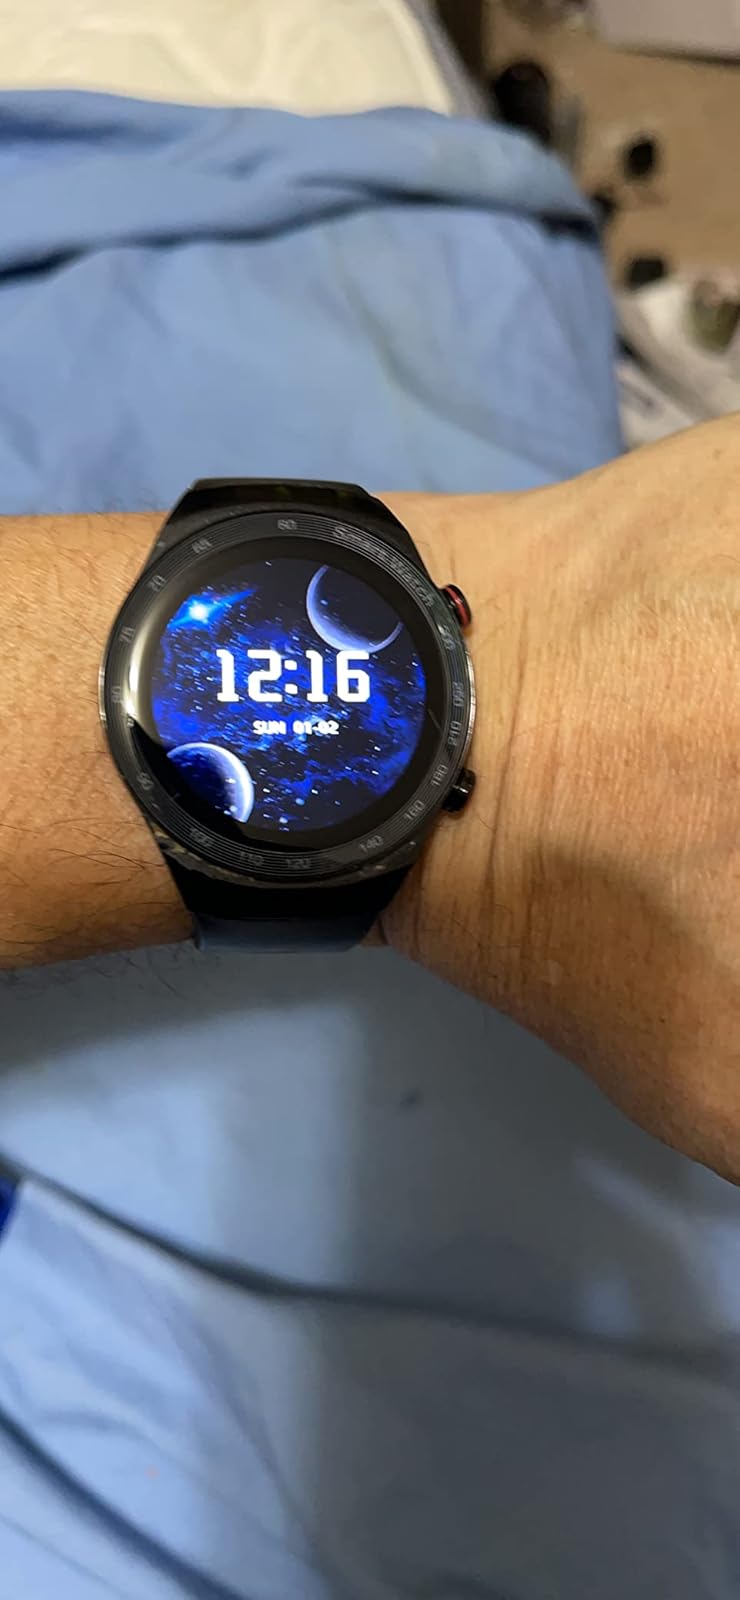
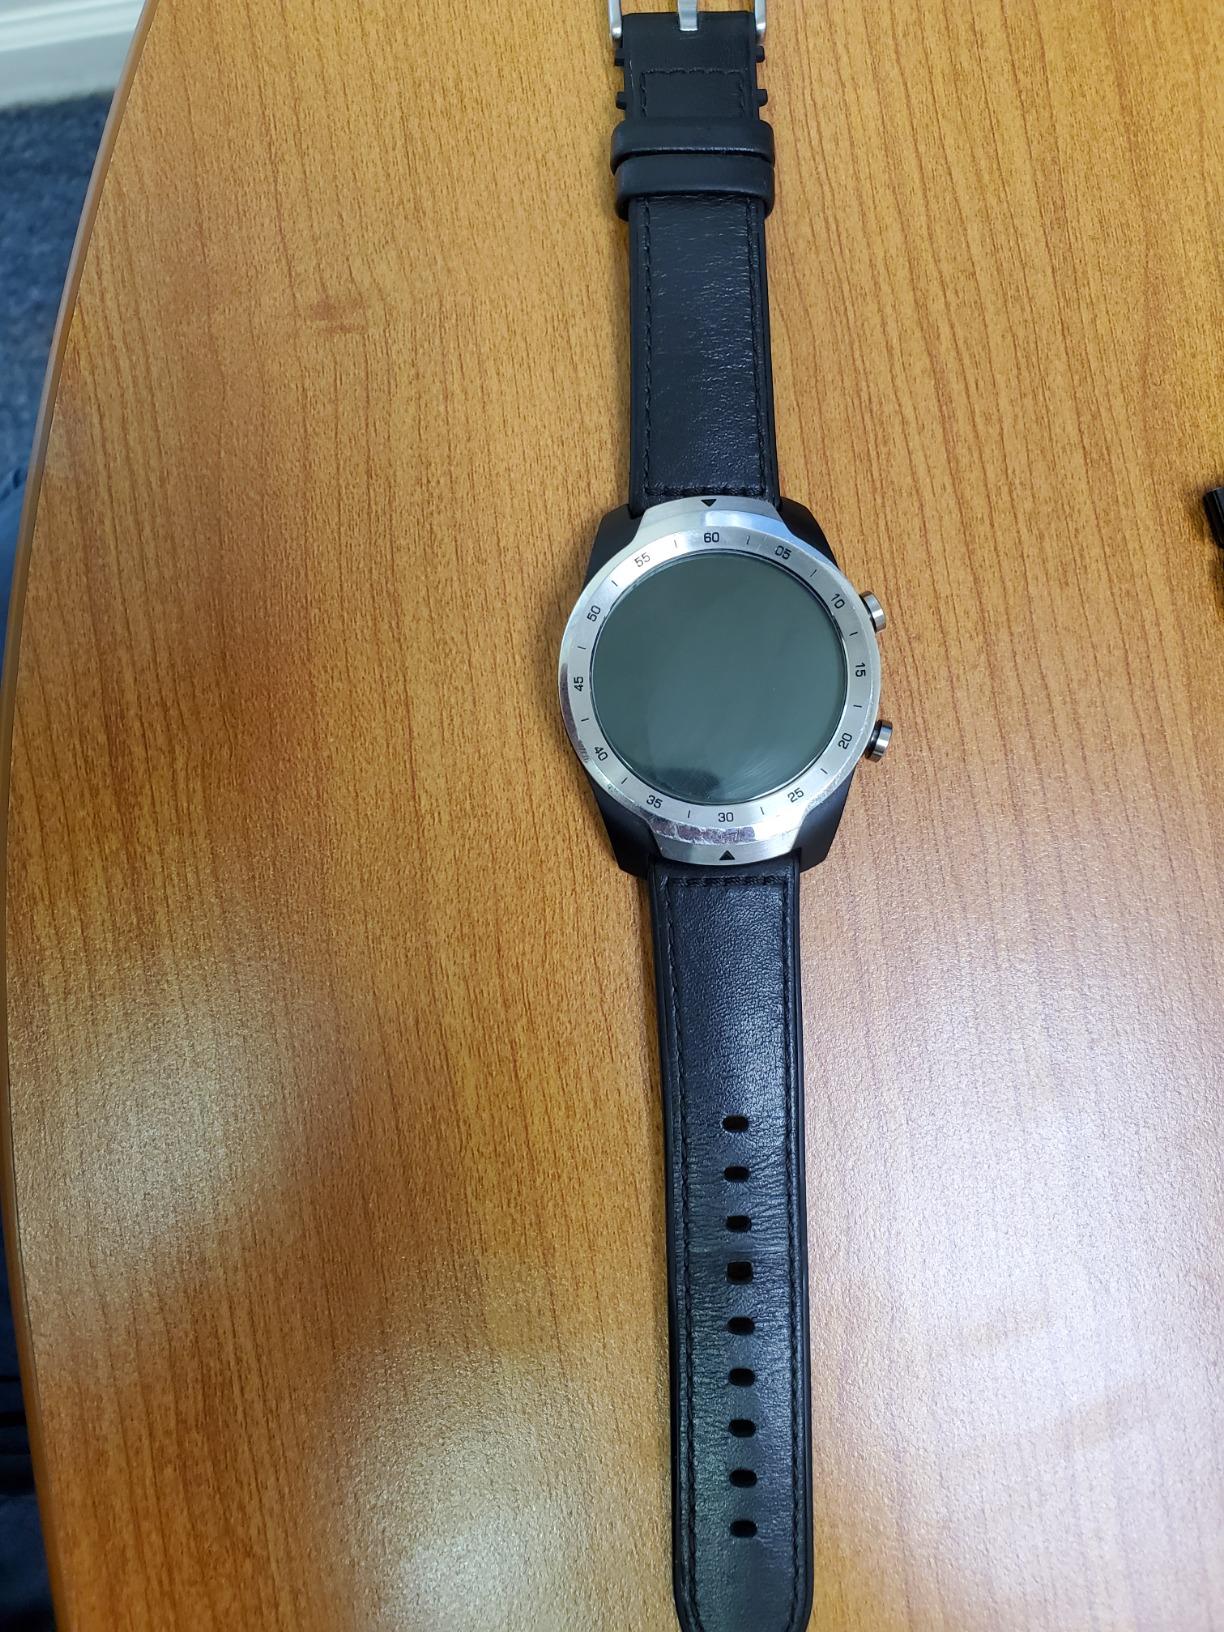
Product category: smartwatch
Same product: no